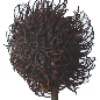
Label: rambutan